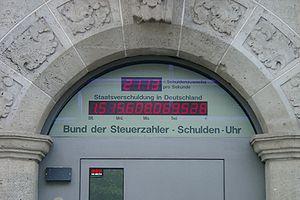
Un compteur de la dette publique est un compteur, en général placé dans un espace public, affichant le montant présumé de la dette publique d'un pays, en temps réel.